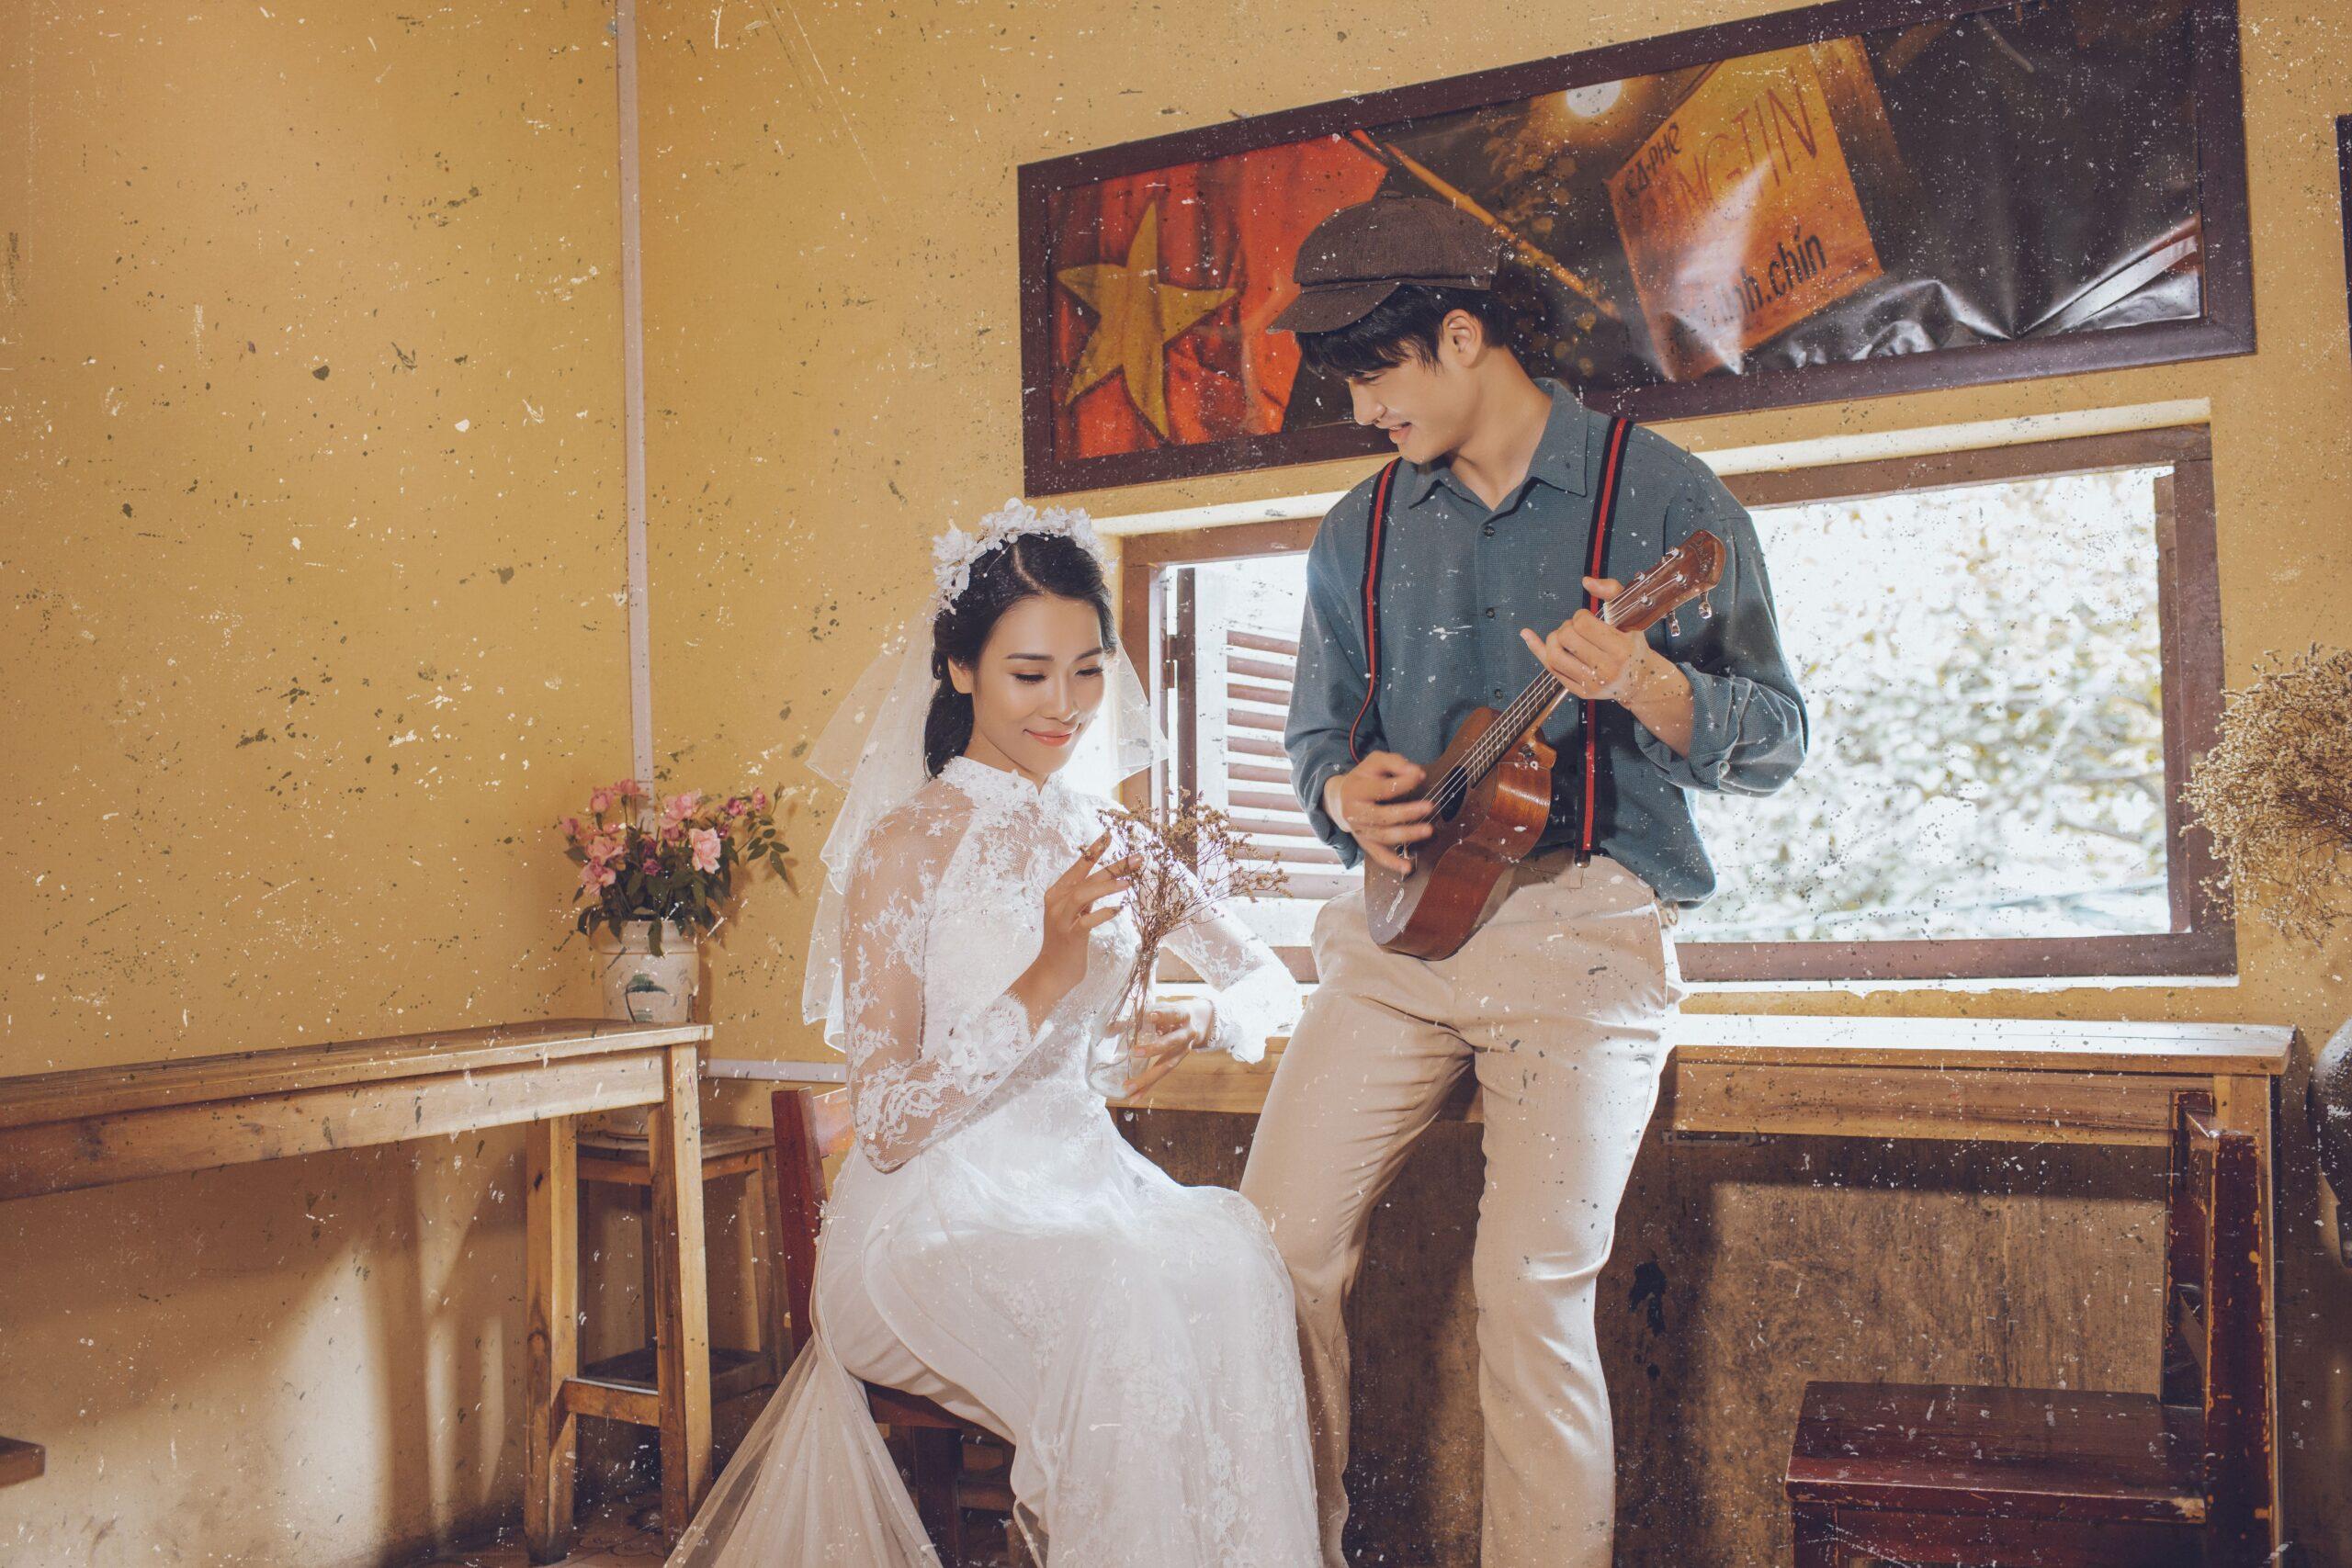
ở trên tay của chàng trai có sự xuất hiện của một cây đàn